List of NBA head coaches with 500 games coached

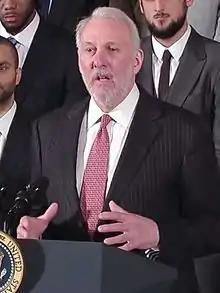
Gregg Popovich was inducted into the Basketball Hall of Fame in 2023. Popovich leads the NBA for the most regular season game wins.

The National Basketball Association (NBA) is a major professional basketball league in North America. It was founded in 1946 as the Basketball Association of America (BAA). The league adopted its current name at the start of the when it merged with the National Basketball League (NBL). The league consists of 30 teams, of which 29 are located in the United States and one in Canada.